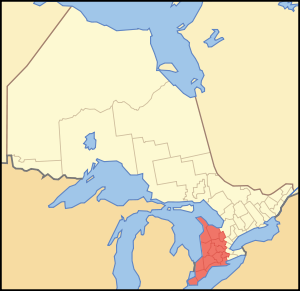
Le Sud-ouest de l'Ontario est une sous-région du sud de l'Ontario, centrée sur la ville de London.